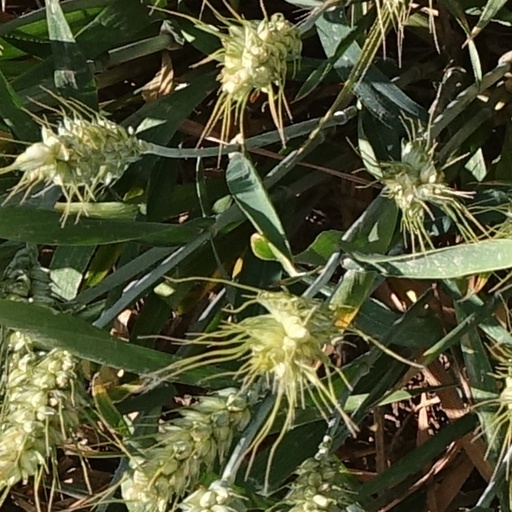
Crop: wheat